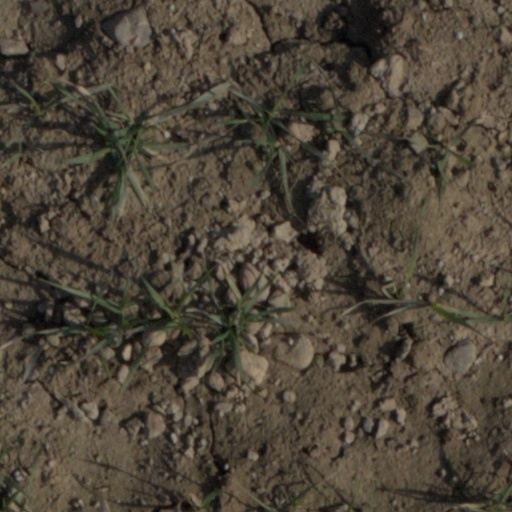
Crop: wheat